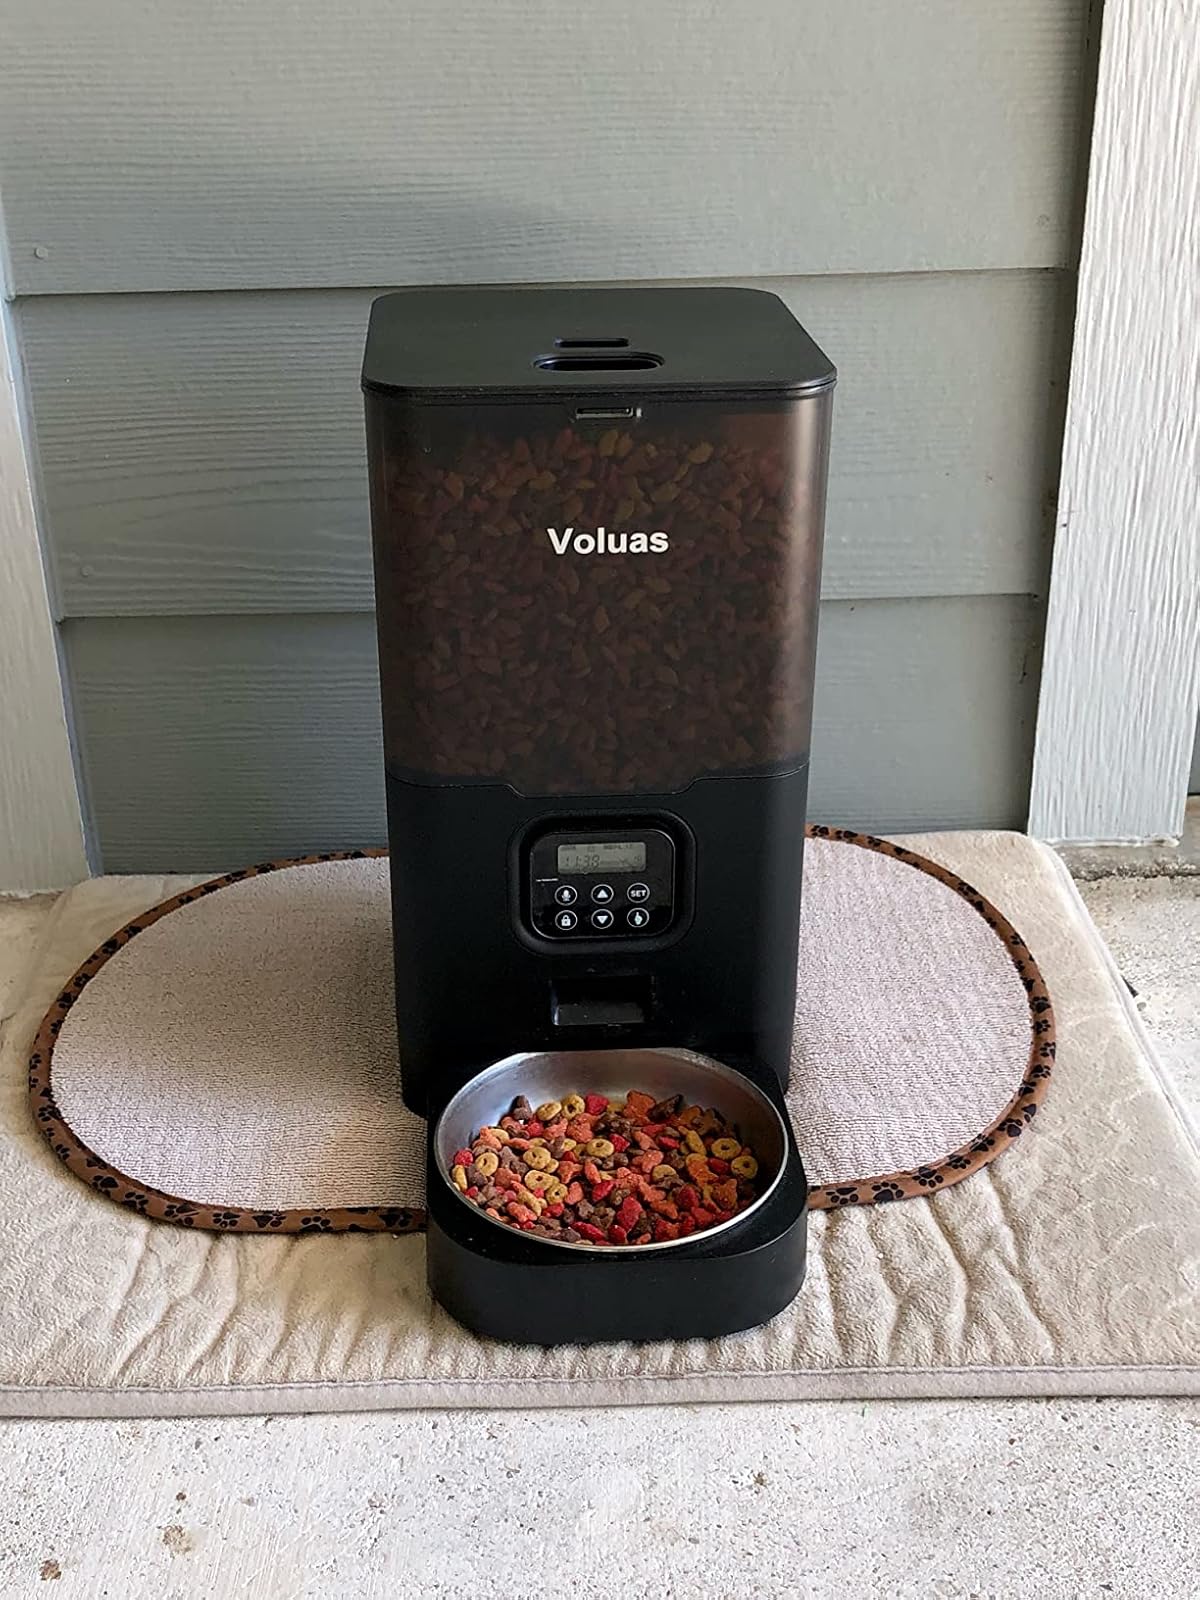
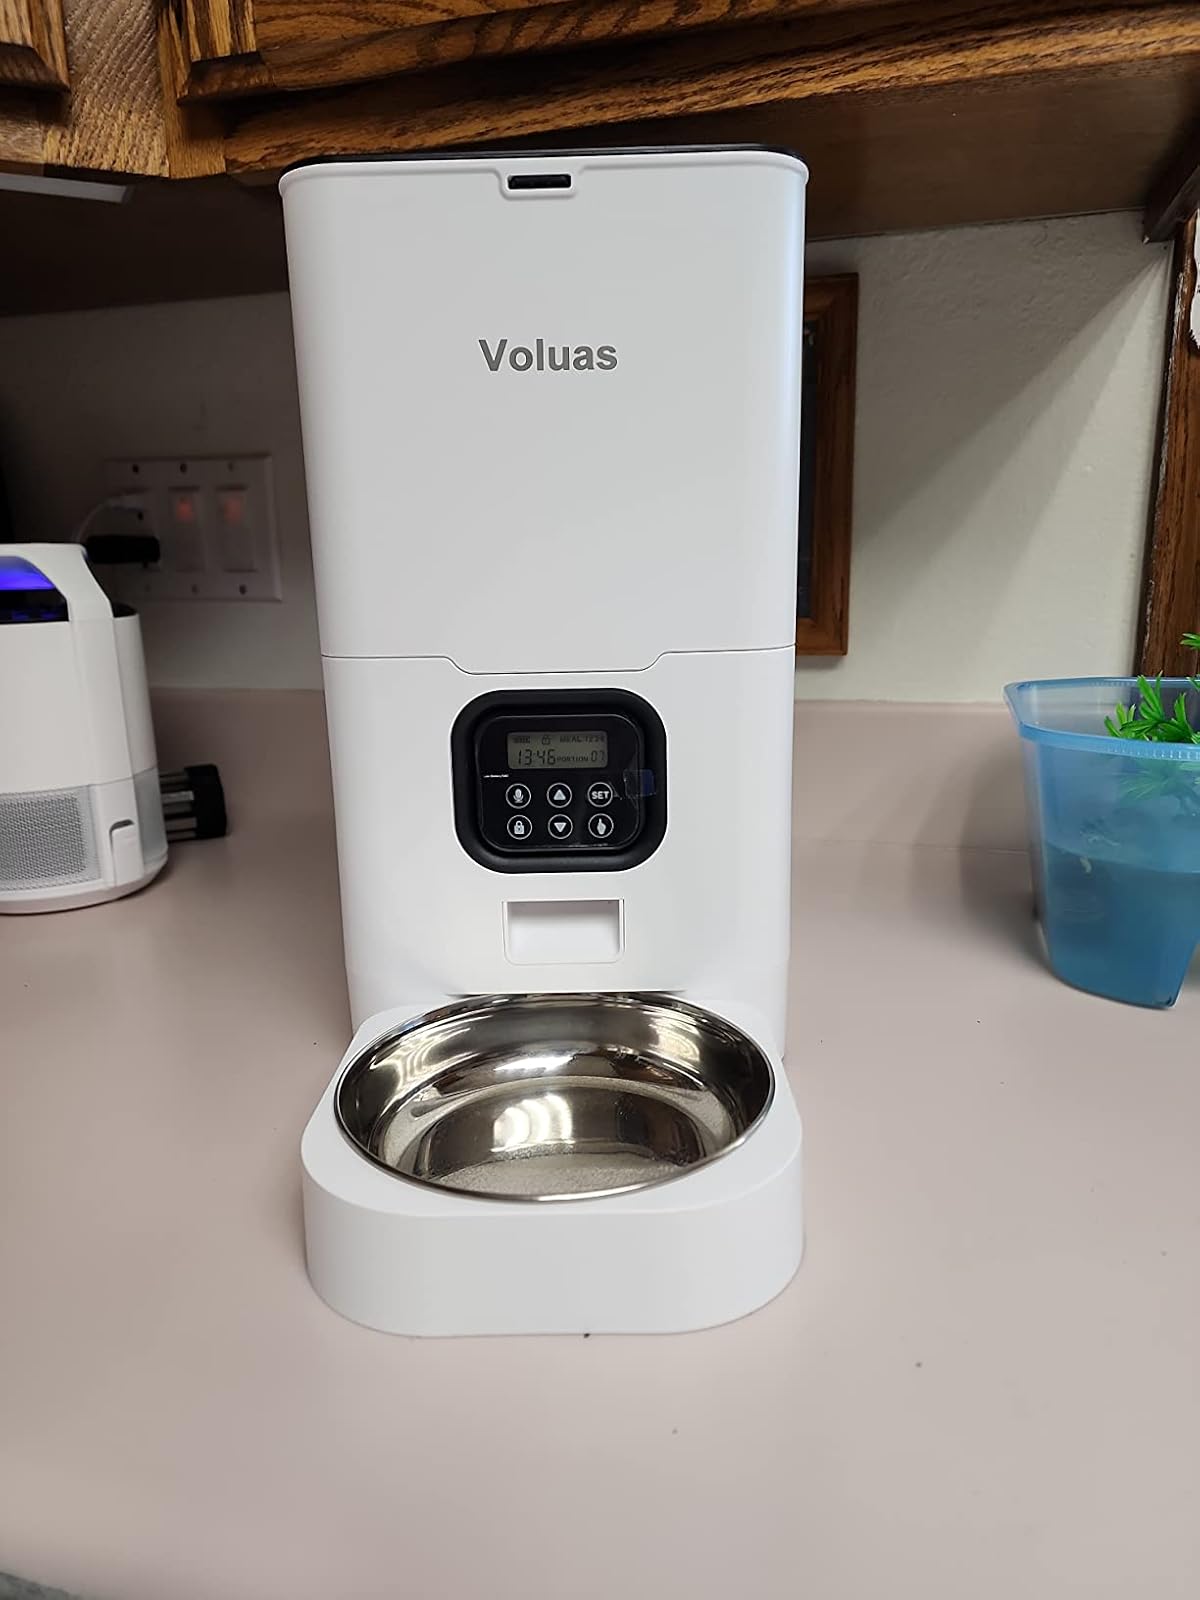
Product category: items_feeder
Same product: no